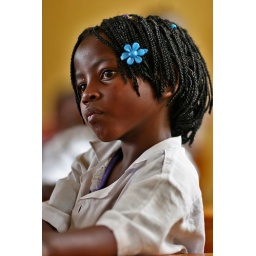
girl with blue flower in hair